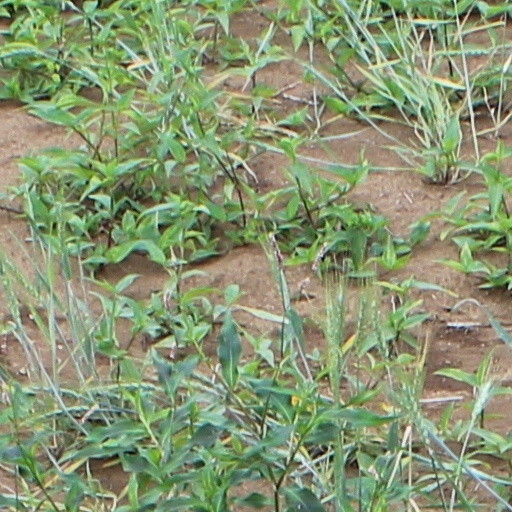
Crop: wheat